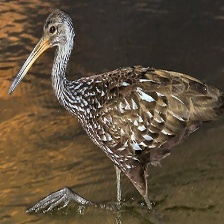
Species: LIMPKIN
Scientific name: ARAMUS GUARAUNA